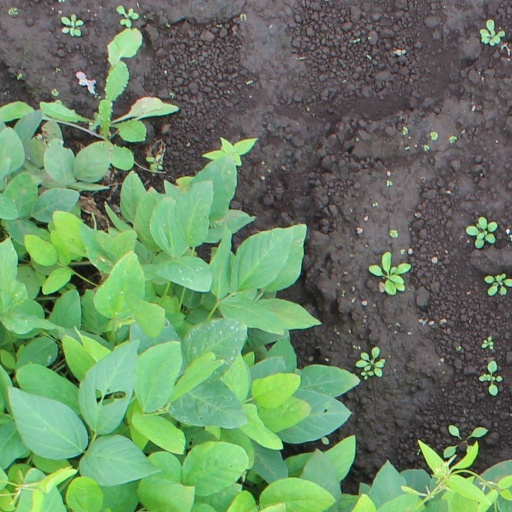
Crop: soybean